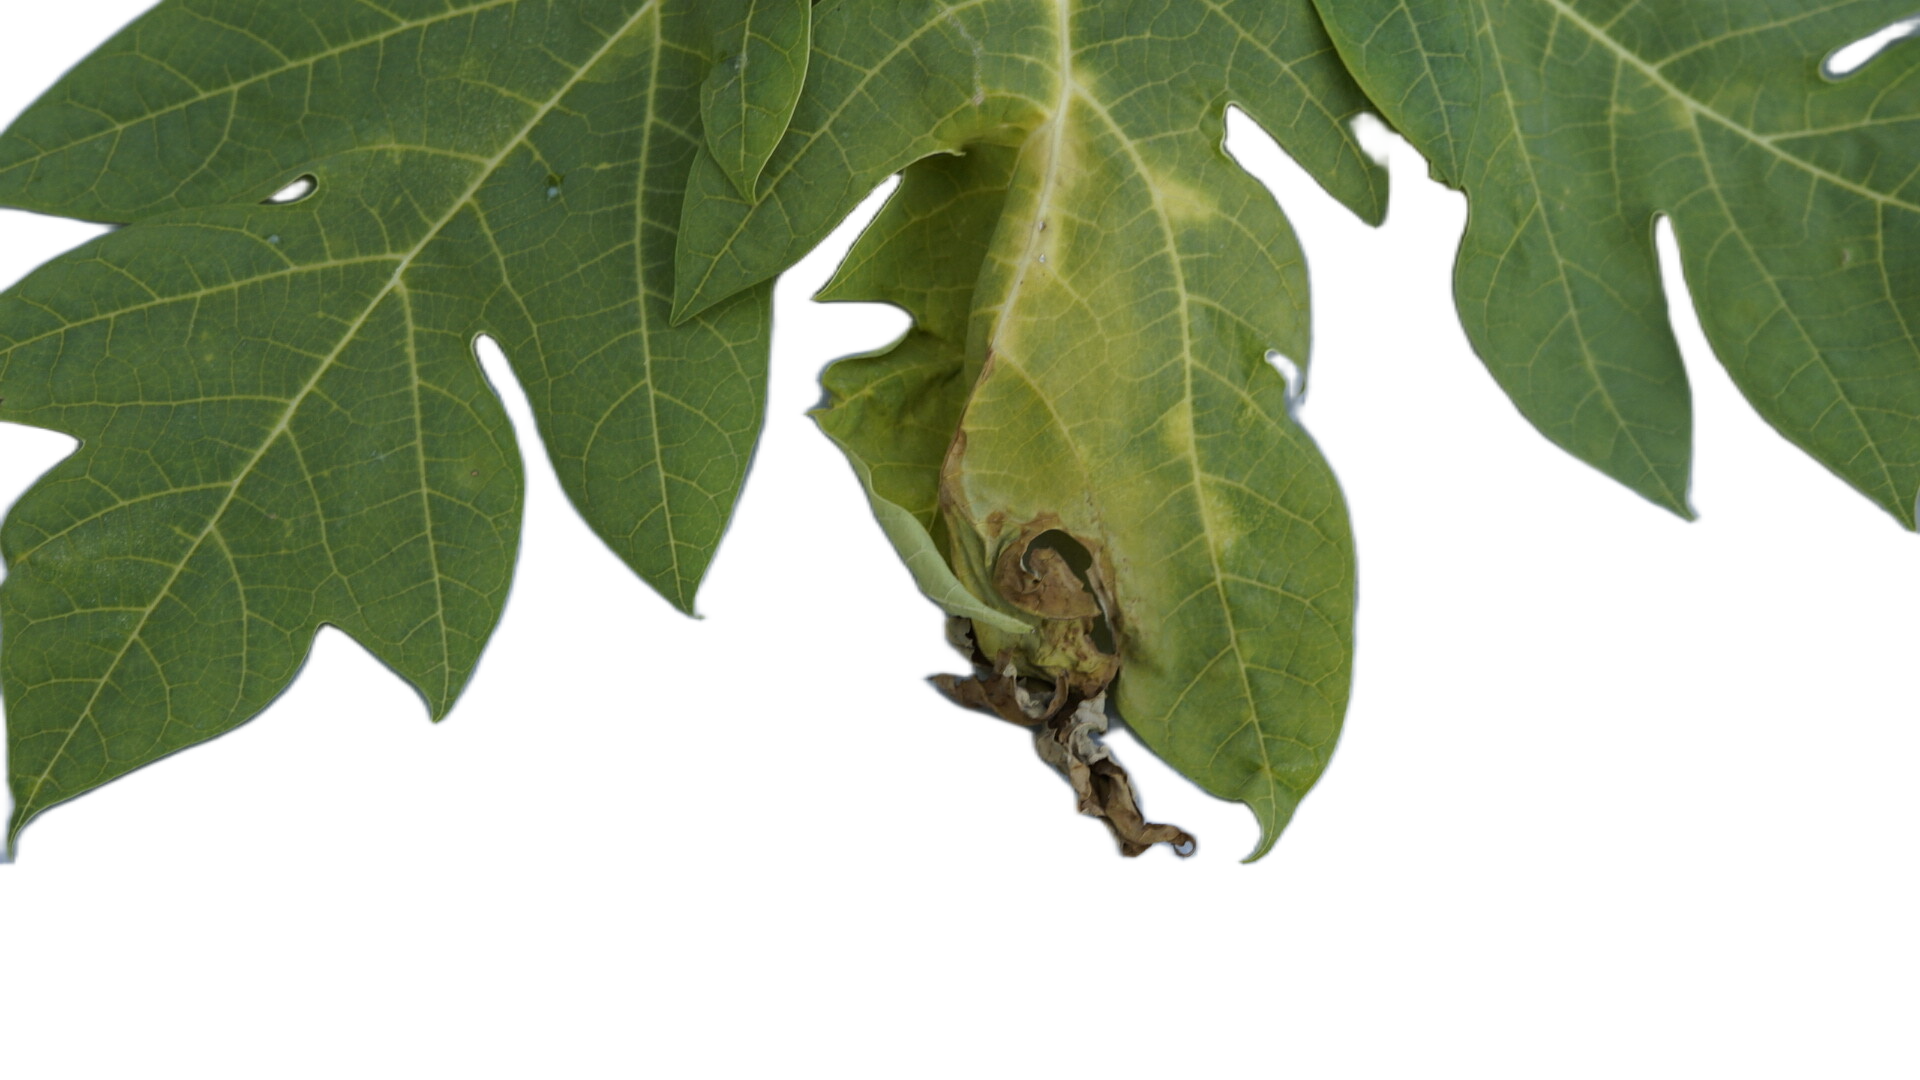
Crop: Papaya
Label: Bacterial_Blight